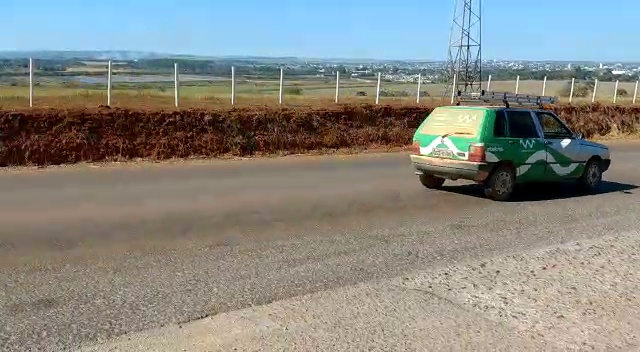
Fire: no
Smoke: yes